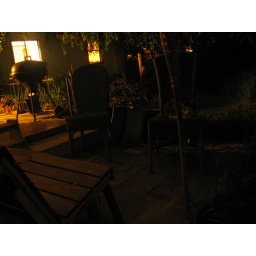
The sky was a very eery green to me, but shows up reddish in the long exposure shots.